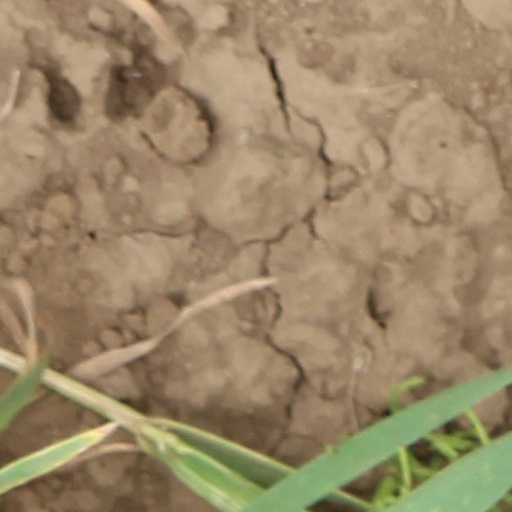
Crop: wheat